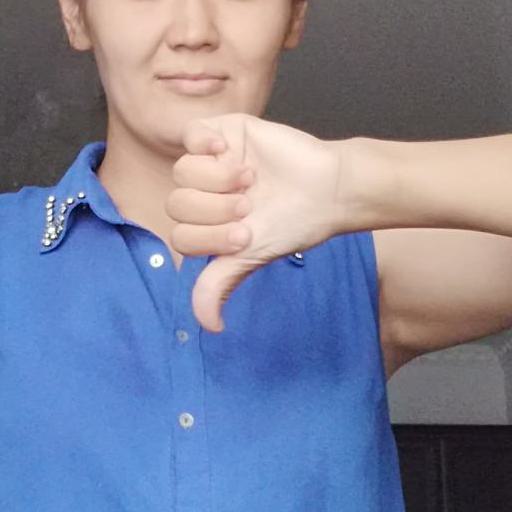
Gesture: dislike